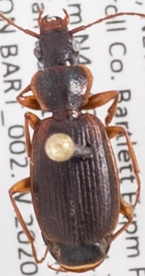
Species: Cymindis cribricollis
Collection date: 2020-08-19
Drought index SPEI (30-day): -1.546
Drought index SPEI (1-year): -0.05
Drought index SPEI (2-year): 0.54